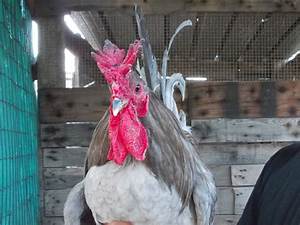
Label: chicken